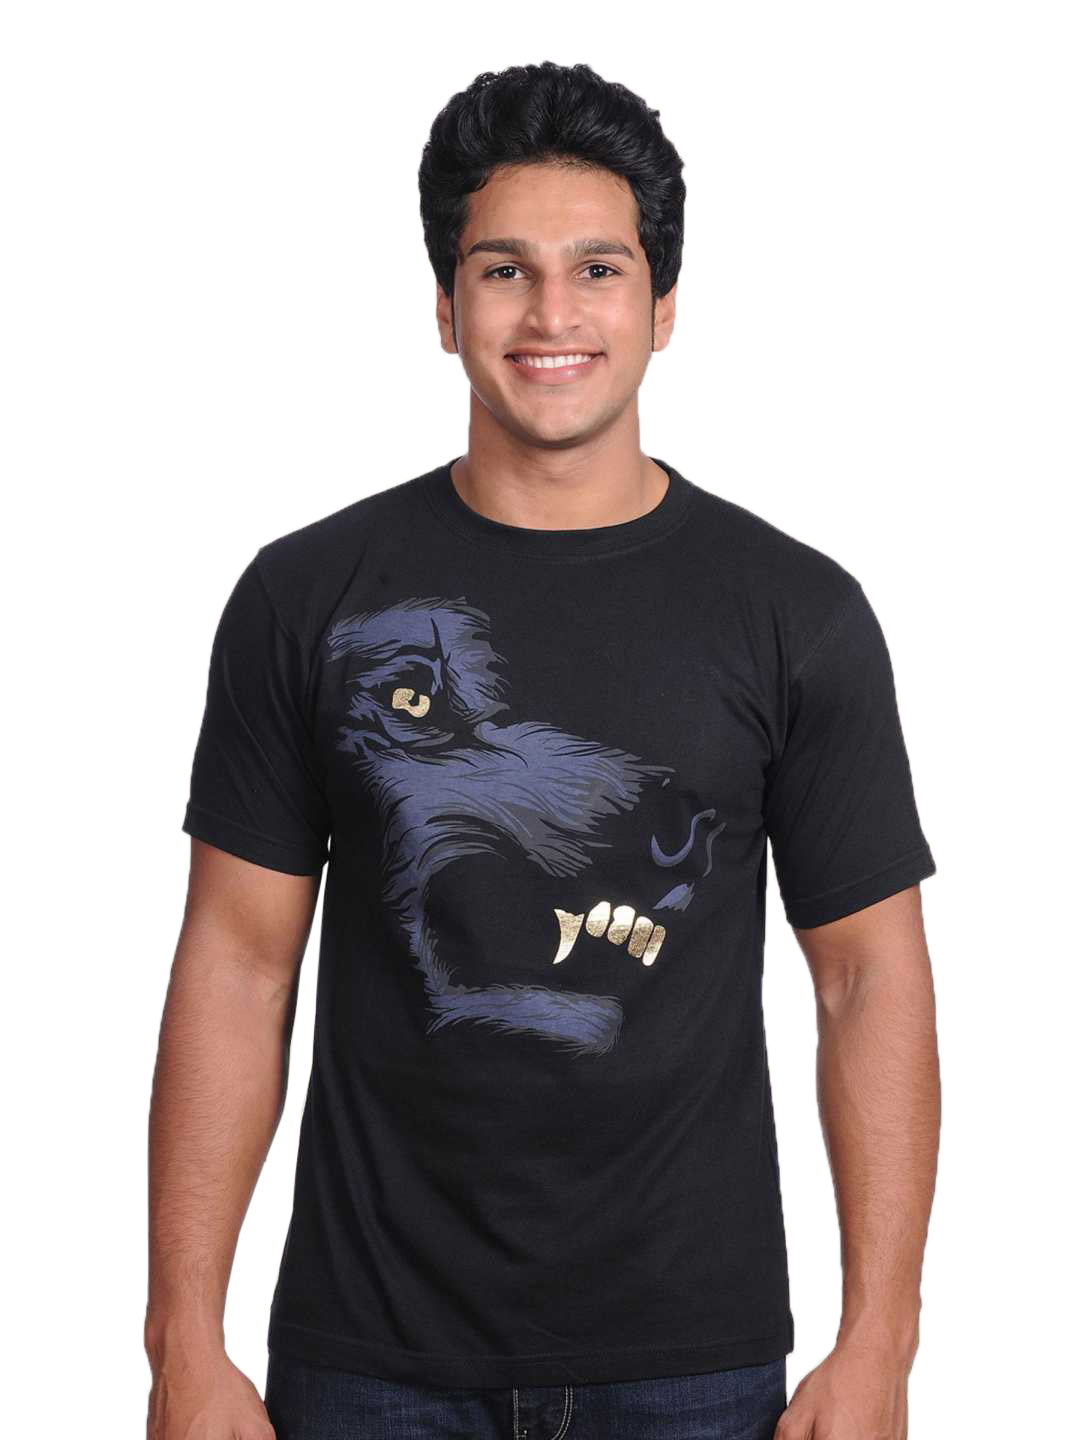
Inkfruit Men Wolf
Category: Apparel / Topwear / Tshirts
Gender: Men
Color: Black
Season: Summer 2011
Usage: Casual